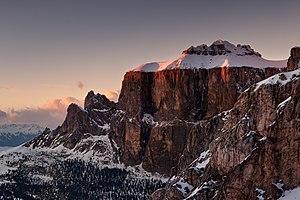
Piz Ciavazes à droite et Torri del Sella à gauche, deux montagnes du Gruppo del Sella, dans le massif des Dolomites, en Italie. Italiano: Gruppo del Sella, Piz Ciavazes, Torri del Sella
Le groupe du Sella est un chaînon montagneux des Dolomites, situé entre les vallées Gardena et Badia, Fassa et Livinallongo, et caractérisé par un plateau situé à son sommet, d'où émerge son point culminant, le Piz Boè.